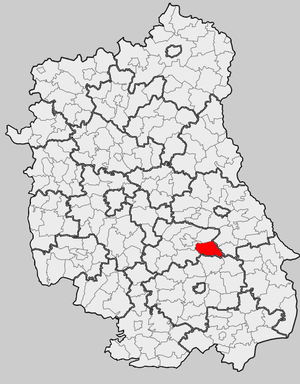
Kraśniczyn est une gmina rurale de la powiat de Krasnystaw, dans la Voïvodie de Lublin, dans l'est de la Pologne.